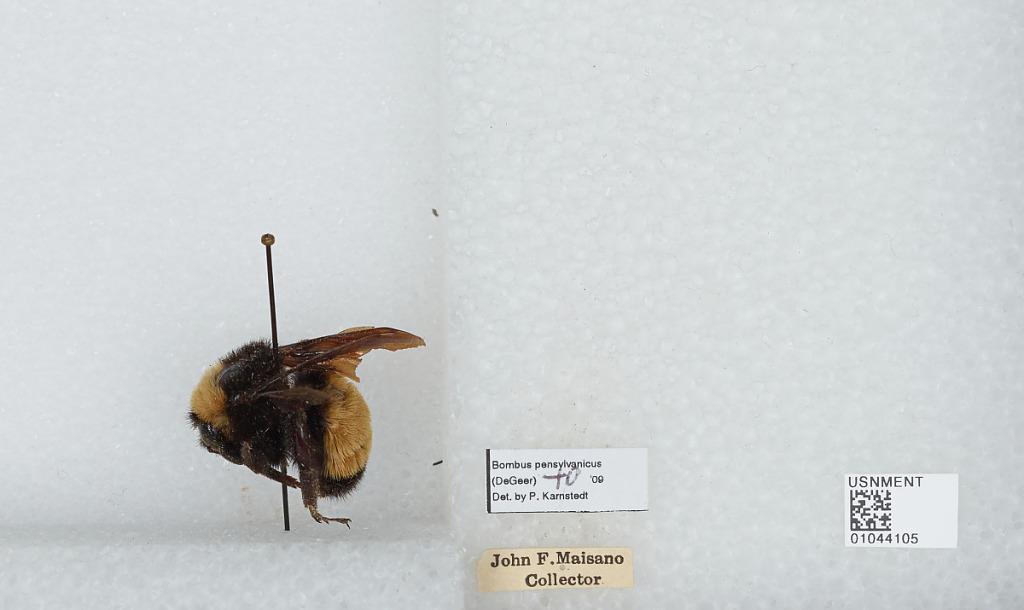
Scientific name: Bombus sp.
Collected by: J. Maisano
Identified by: Karnstedt, P.